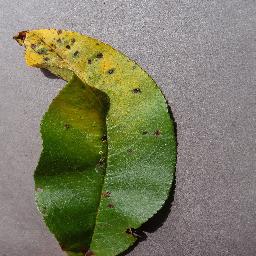
Label: Peach___Bacterial_spot